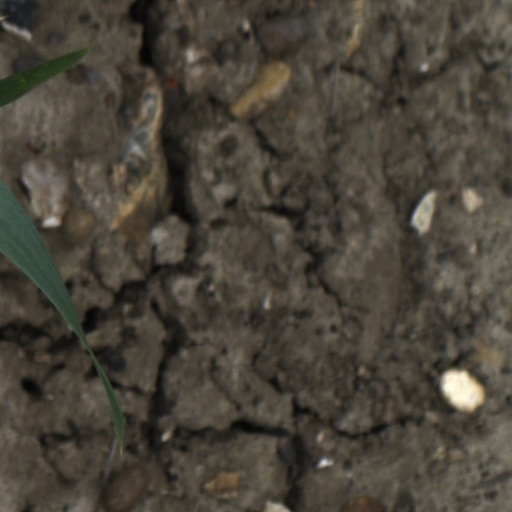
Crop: wheat